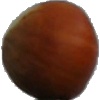
Label: Nut Forest 1